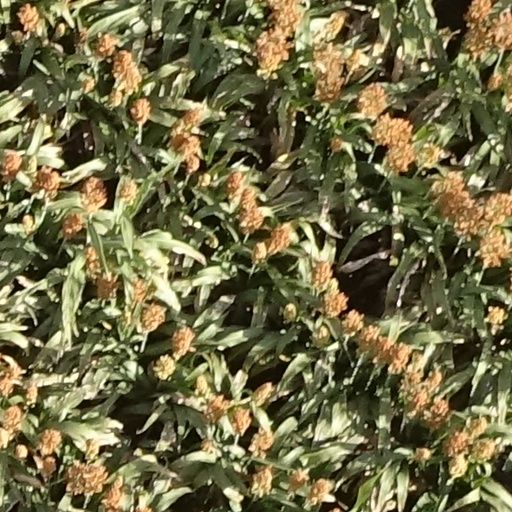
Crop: sorghum